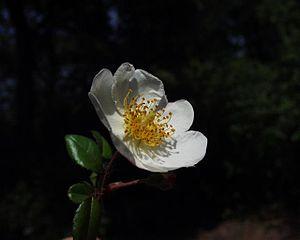
Le rosier toujours-vert est une espèce de rosier, classée dans la section des Synstylae, originaire d'Europe méridionale, d'Afrique du Nord et d'Asie mineure.